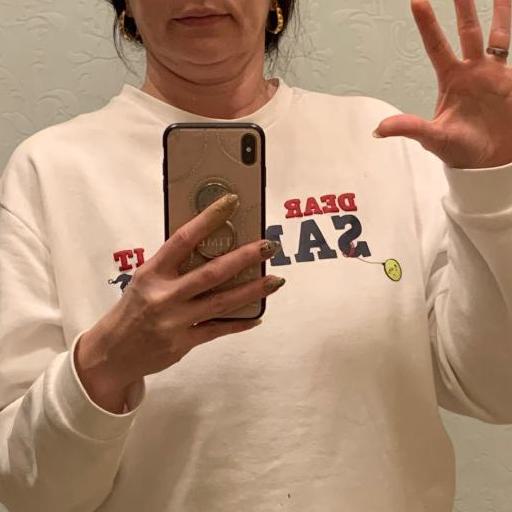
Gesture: no_gesture